My Heart Puppy

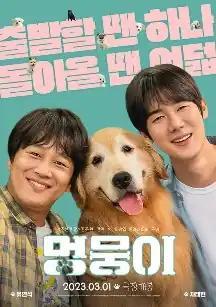
Theatrical release poster

My Heart Puppy is a 2022 South Korean comedy-drama film directed by Jason Kim, starring Yoo Yeon-seok and Cha Tae-hyun. The film revolves around two men who are going to be separated from their family-like pet dog, and their journey to find a new owner. It was released theatrically on March 1, 2023.